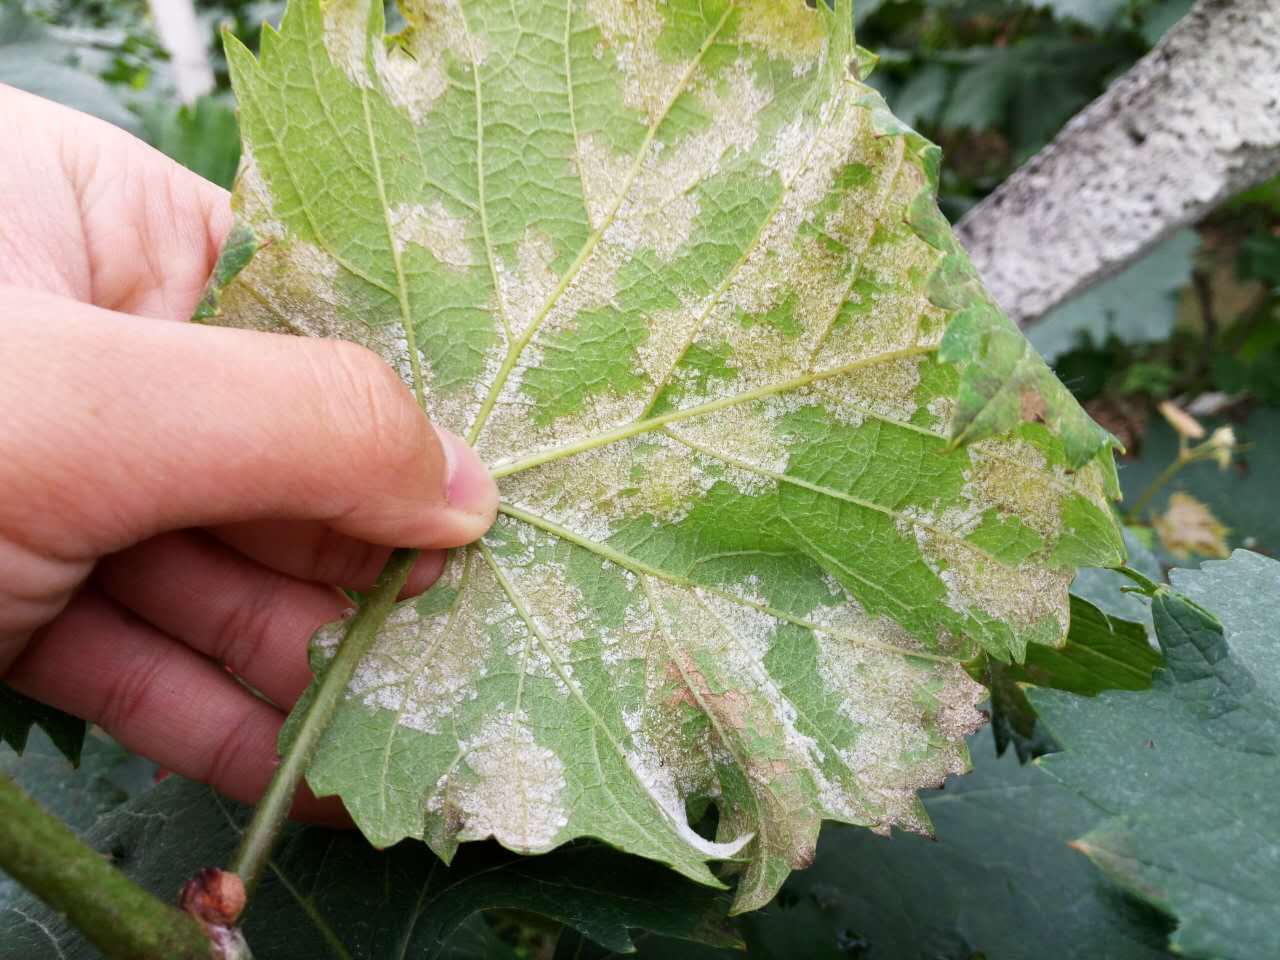
Plant: Grape
Disease: grape downy mildew